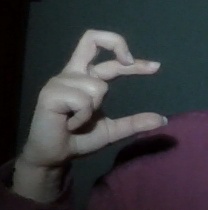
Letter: thal